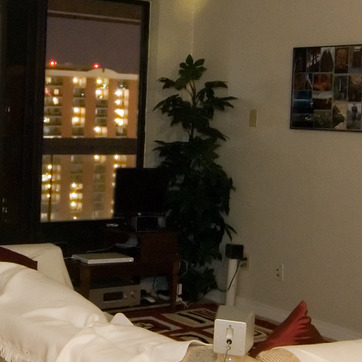
Material: foliage